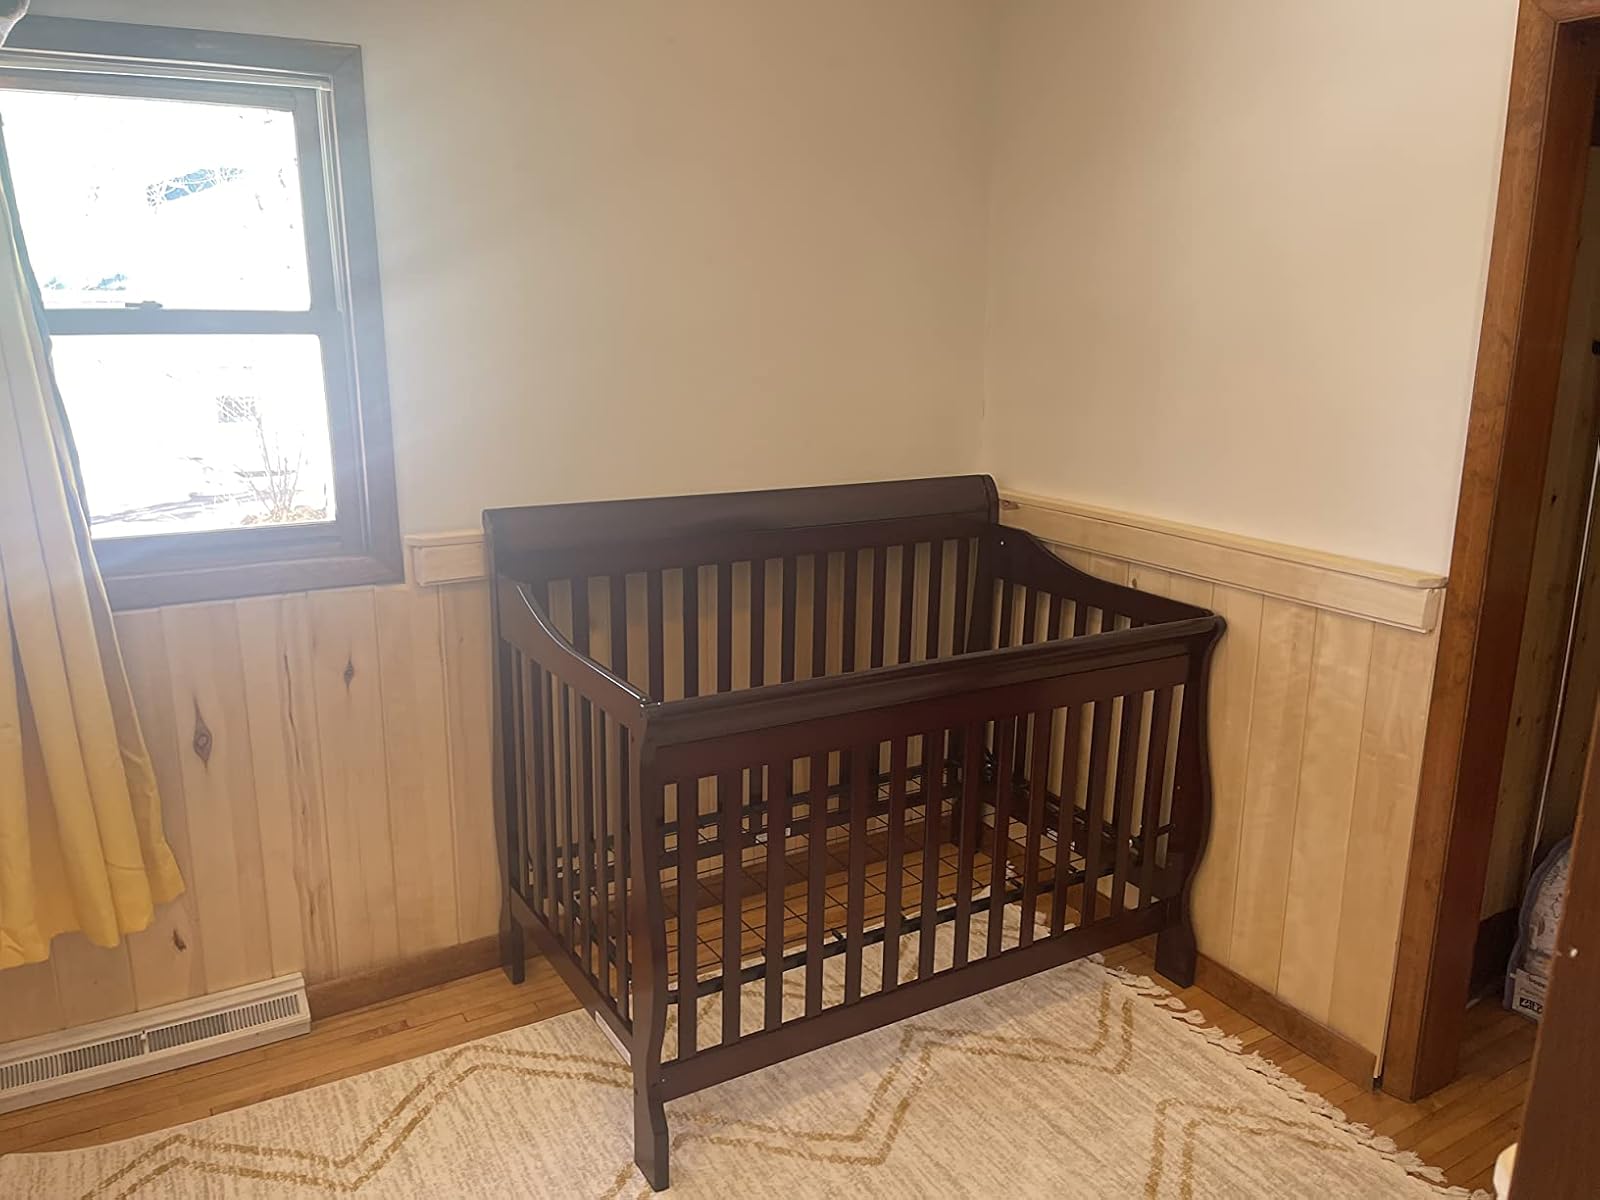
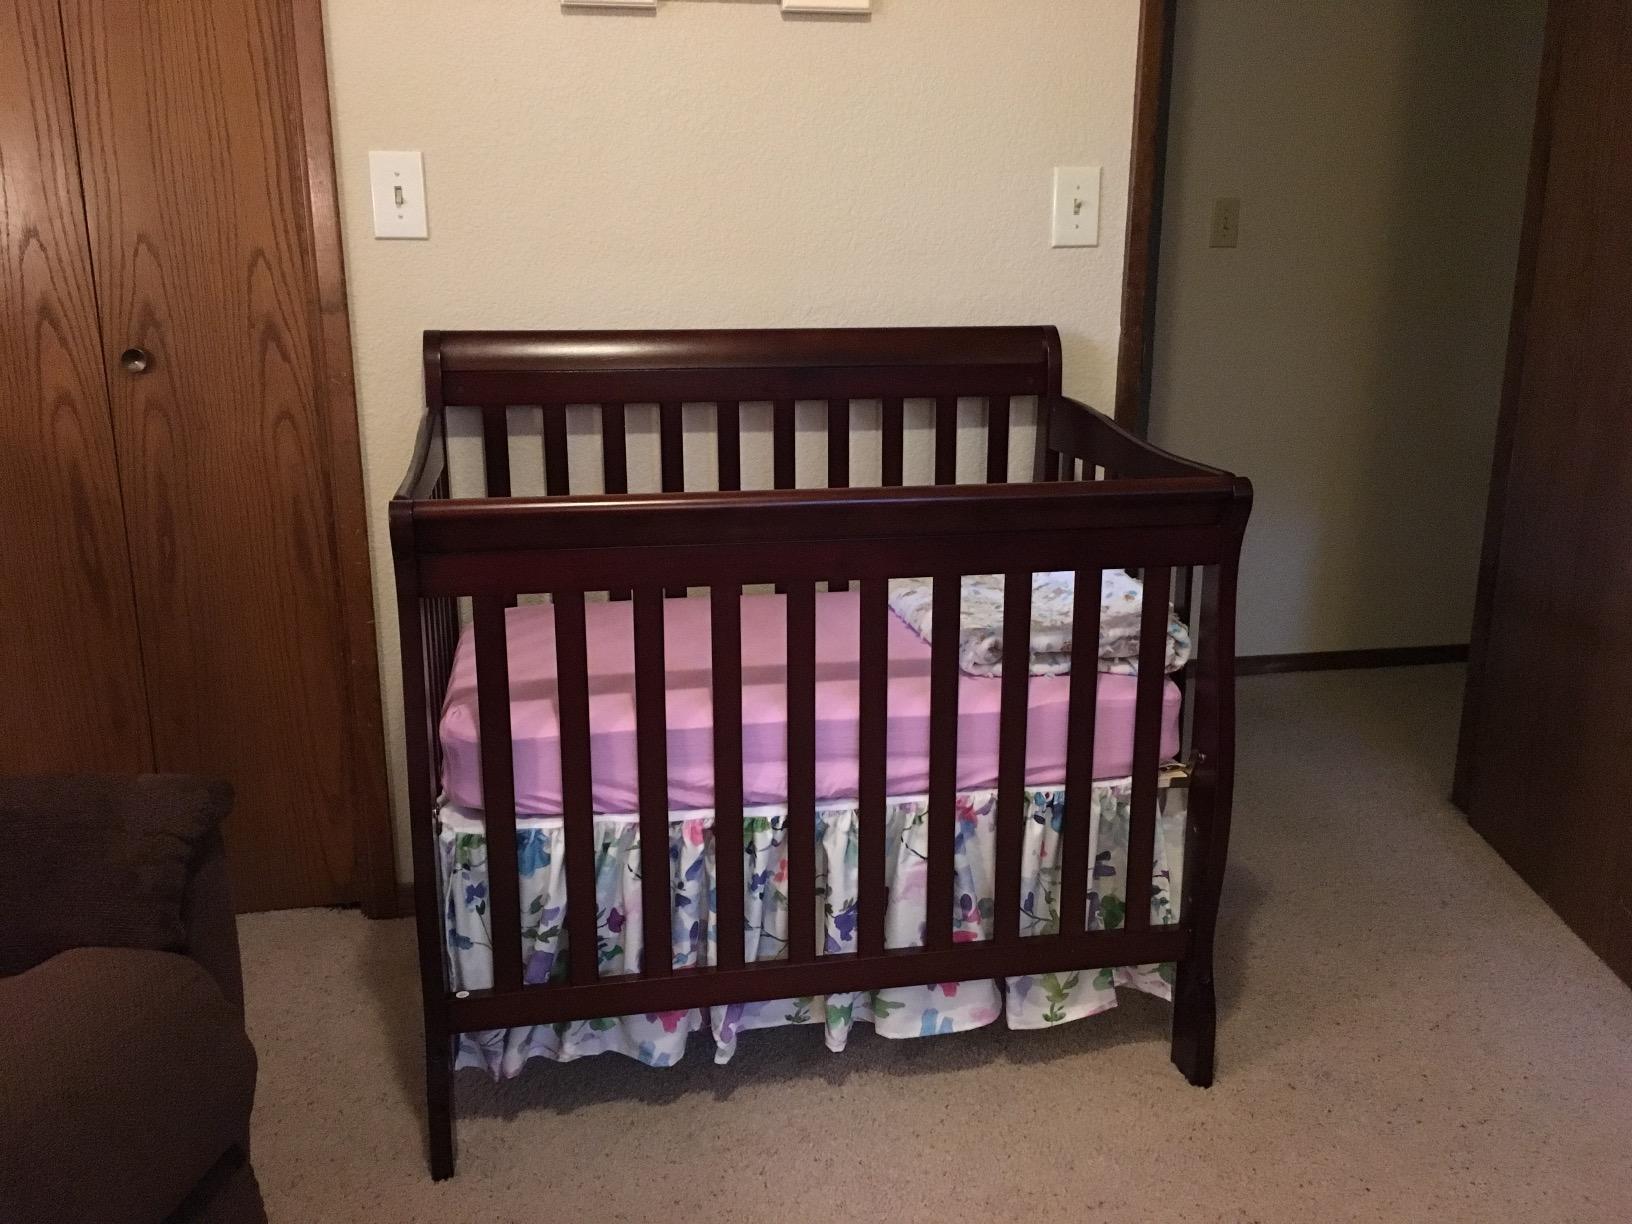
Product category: products_crib
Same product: yes